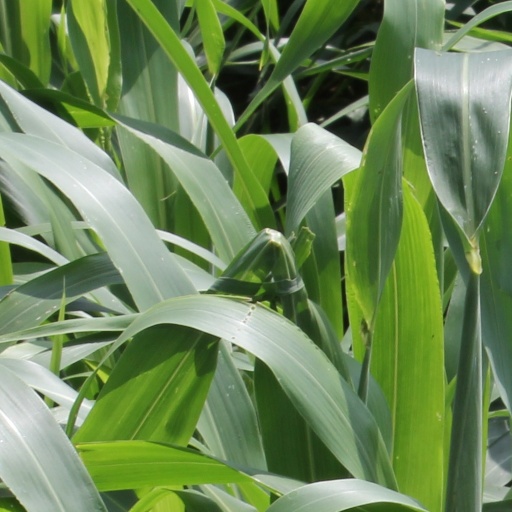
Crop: sorghum